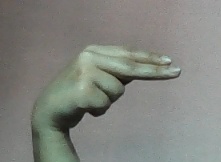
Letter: ain